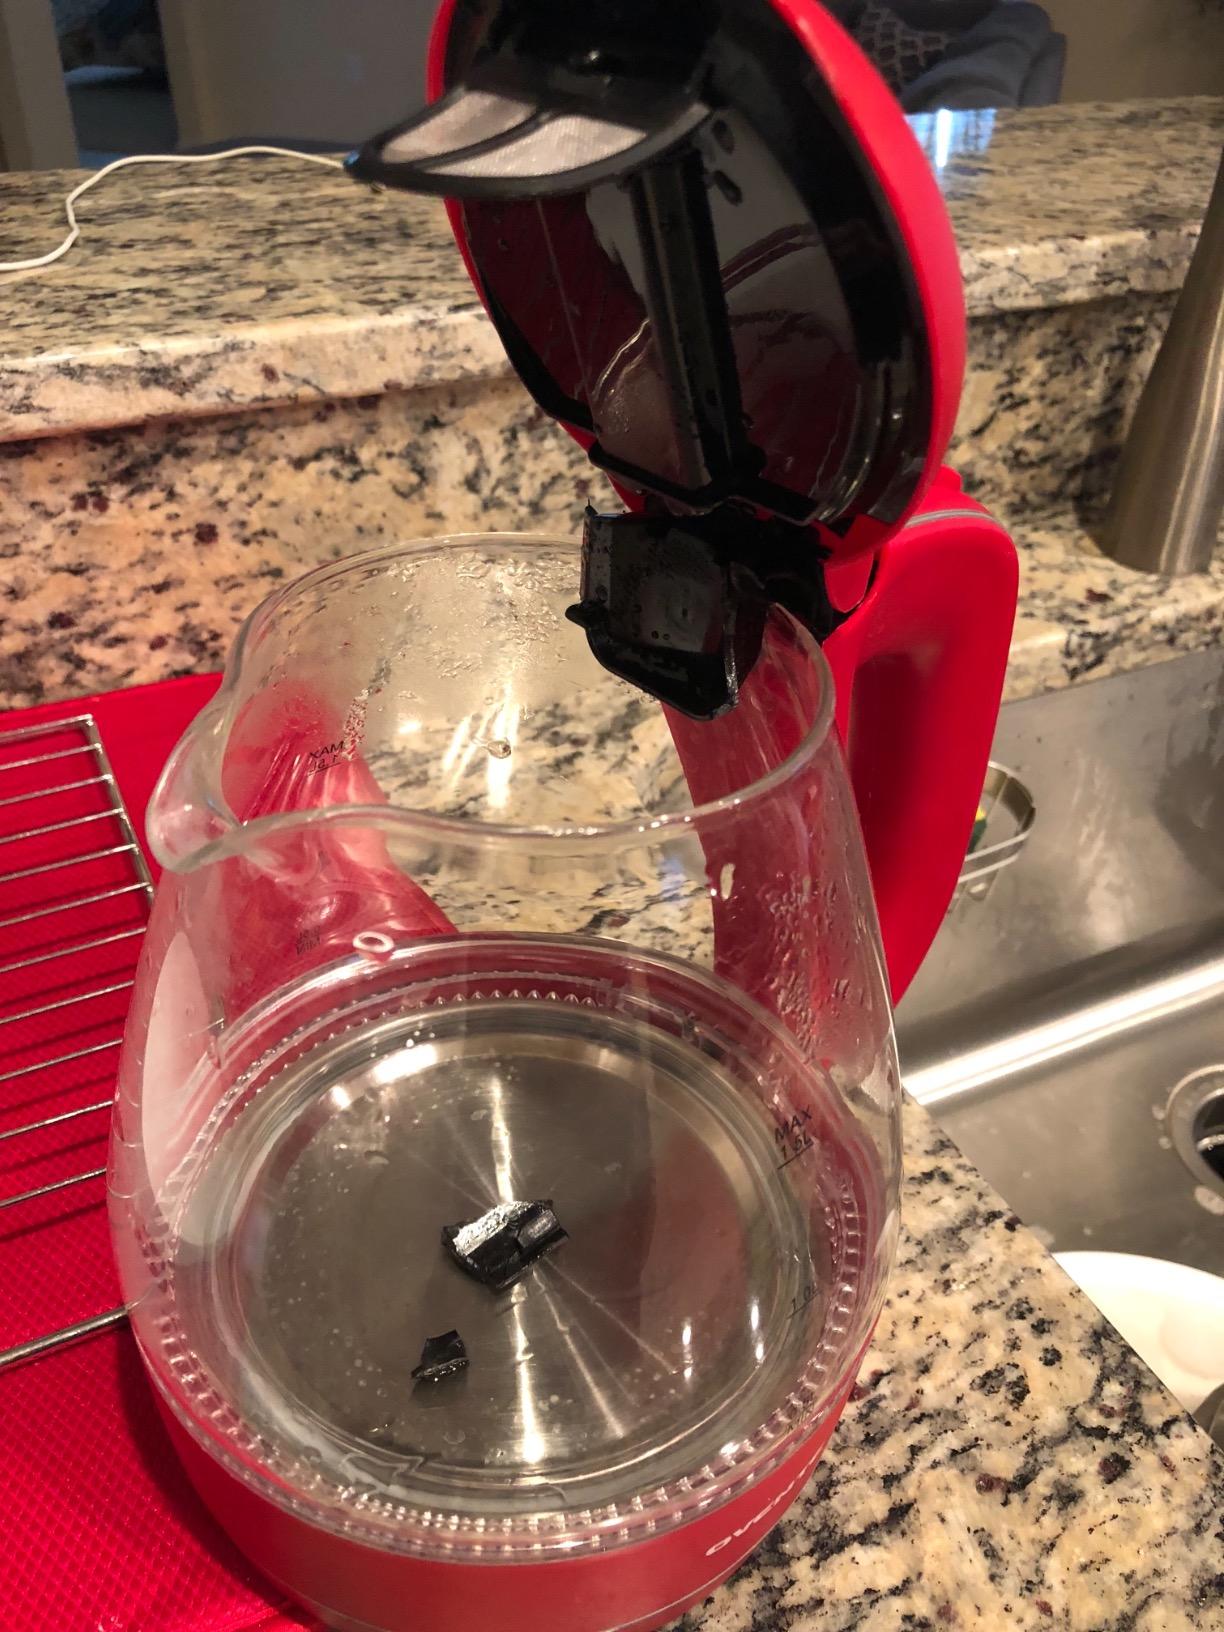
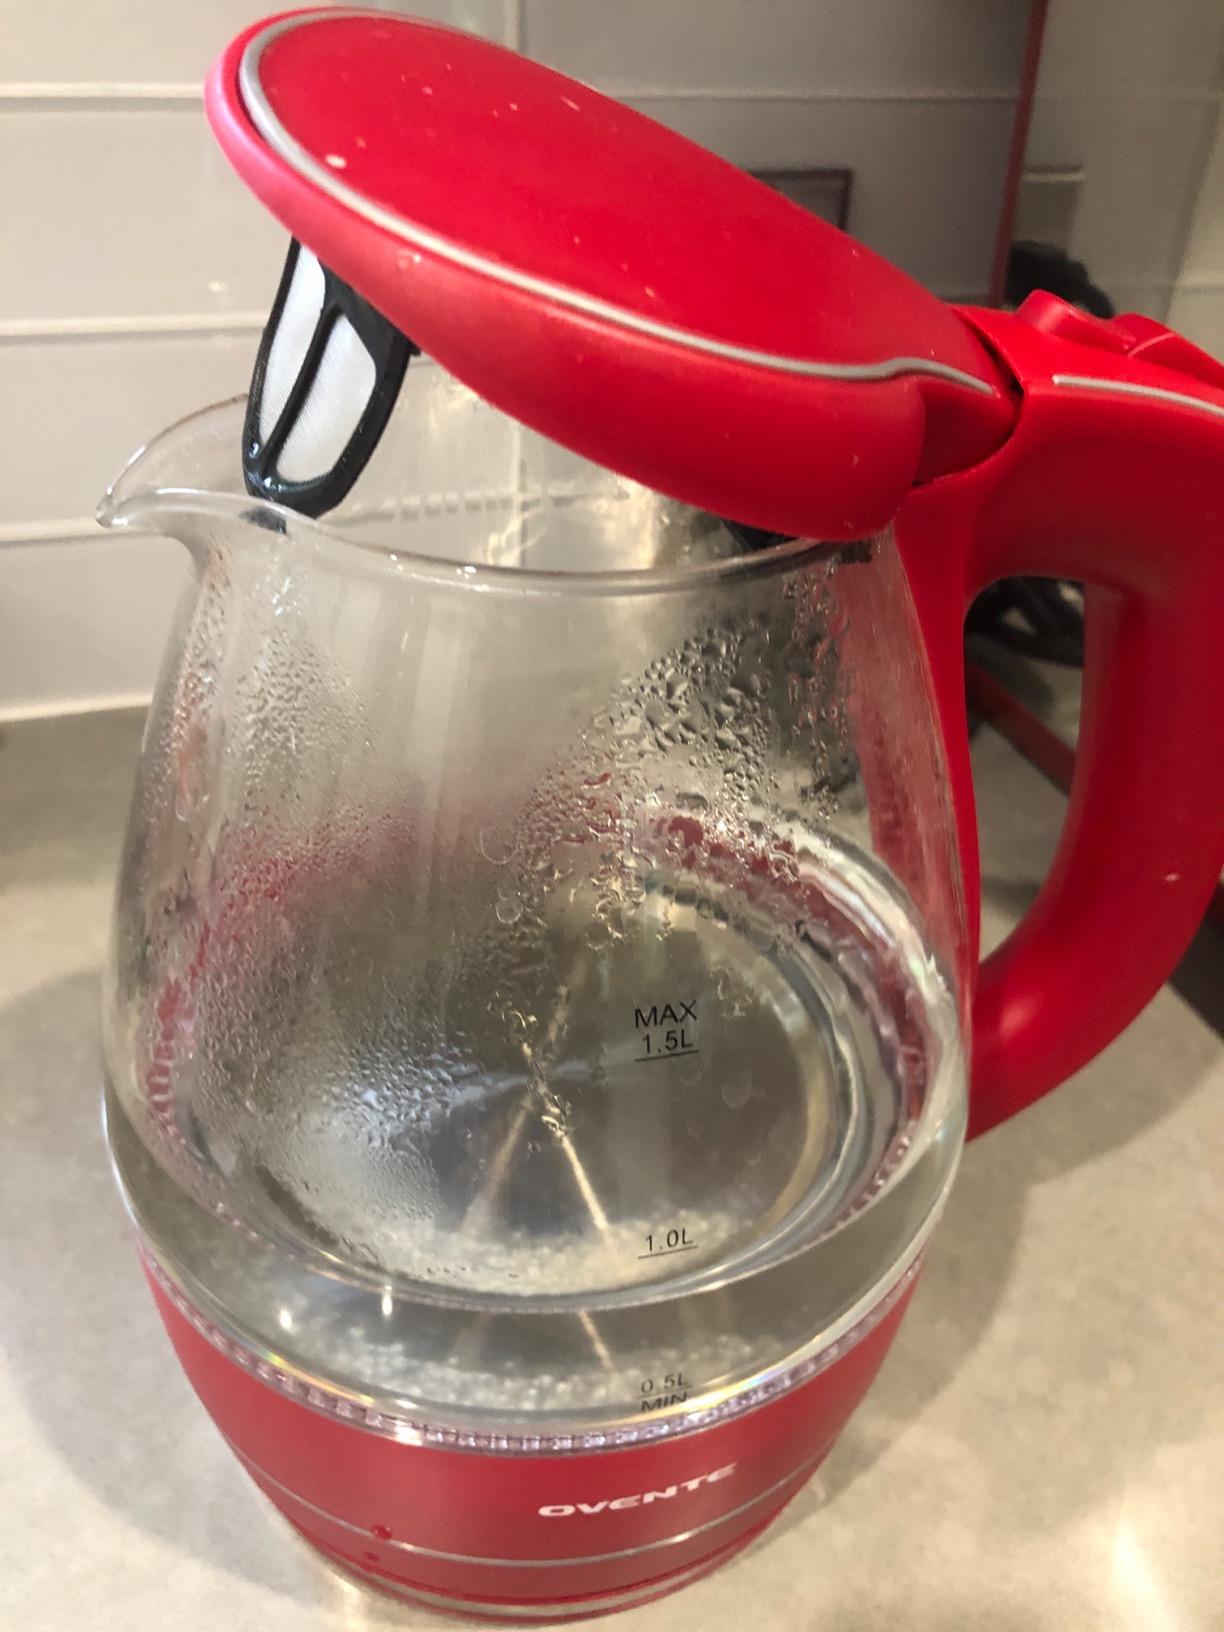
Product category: items_kettle
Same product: yes